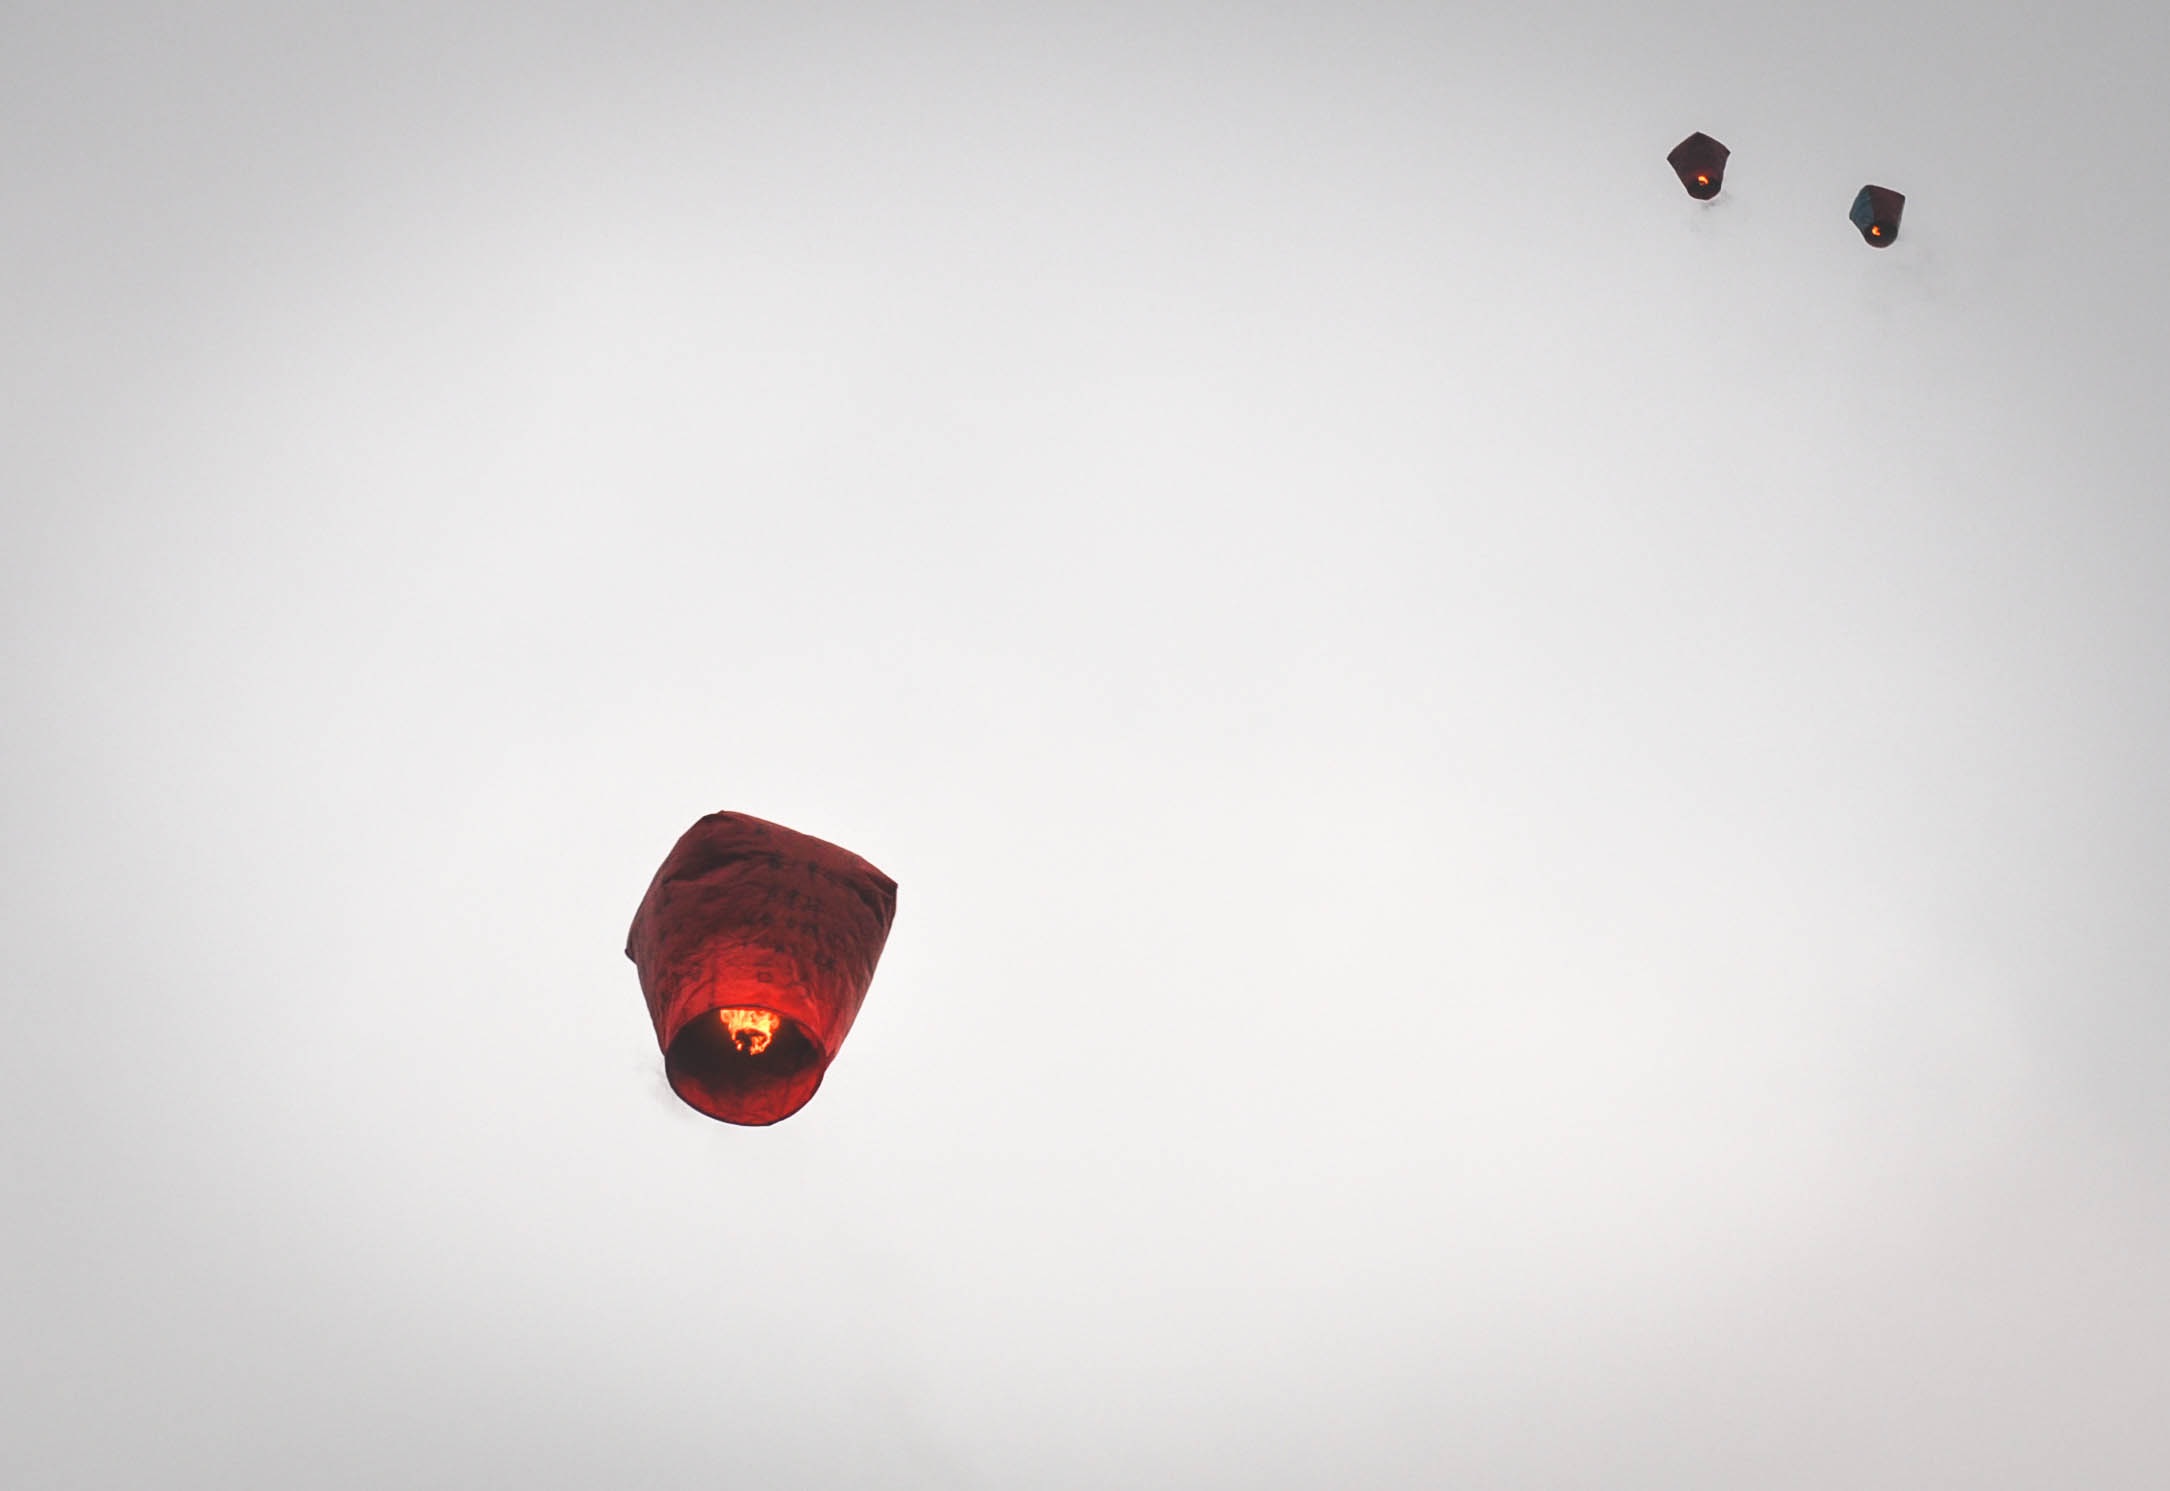
hand, light, sky, air, fly, heart, high, red, color, flight, hot air, flame, fire, candle, lighting, toy, circle, lanterns, light fixture, organ, taiwan, ballons, shape, macro photography, hot air balloons, atmosphere of earth, computer wallpaper, sky lanterns, shi fen